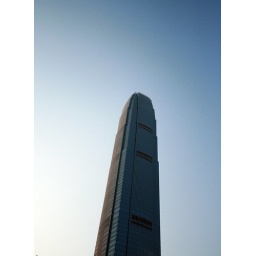
...... IFC 2 stands out in the HK clear blue late afternoon Spring sky ! ....